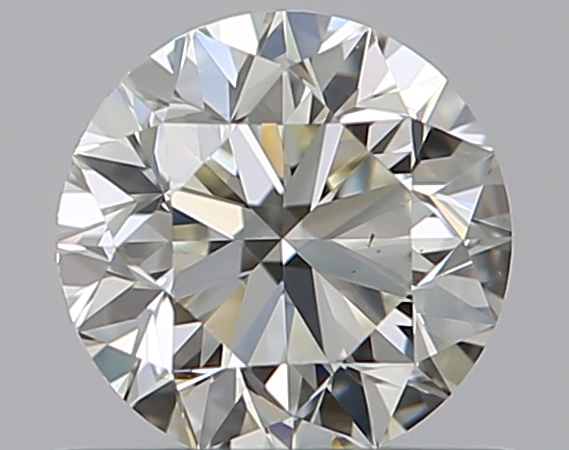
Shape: round
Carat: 0.6
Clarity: VS2
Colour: K
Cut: VG
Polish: EX
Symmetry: EX
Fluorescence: N
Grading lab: GIA
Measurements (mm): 5.23 x 5.25 x 3.4